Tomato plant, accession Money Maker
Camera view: horizontal (90 deg, fisheye); turntable rotation: 120 degrees
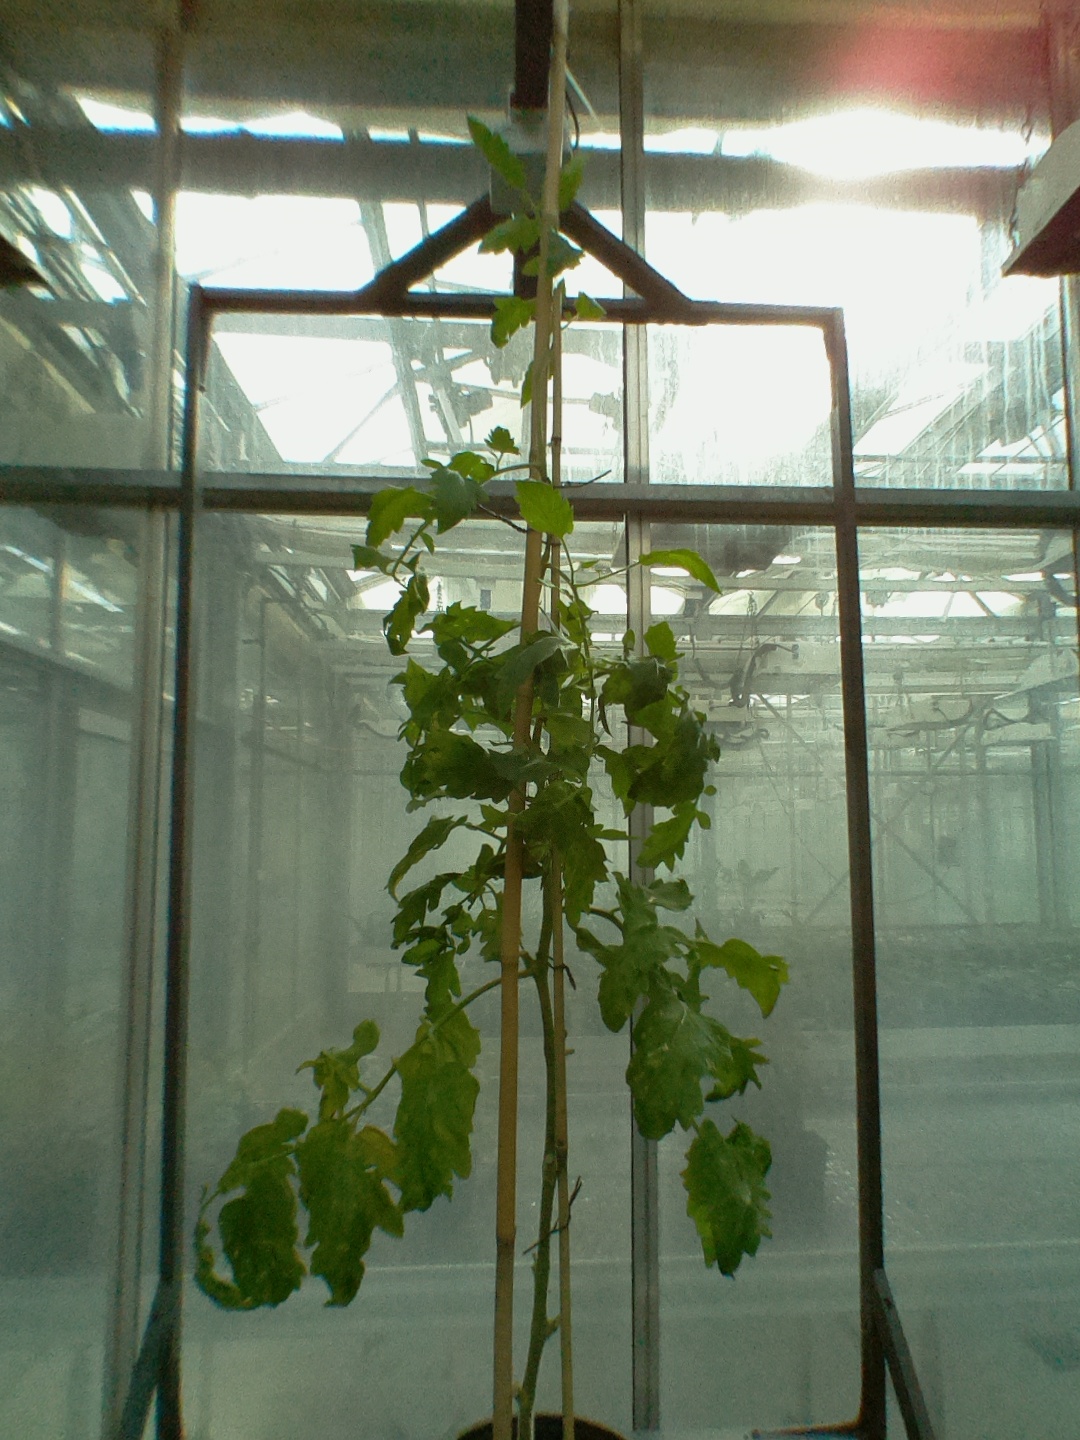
BBCH growth stage 51: First inflorence visible, visible closed flower bud